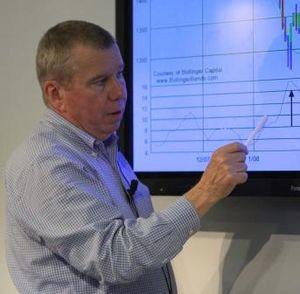
John A. Bollinger est un écrivain americain, analyste financier, qui a contribué à développer le domaine de l'analyse technique boursière et est l'inventeur des Bandes de Bollinger. Son livre « Bollinger on Bollinger Bands », a été traduit en huit langues. Il est l'auteur de « Capital Growth Letter » qui propose des analyses techniques des marchés financiers depuis 1987.